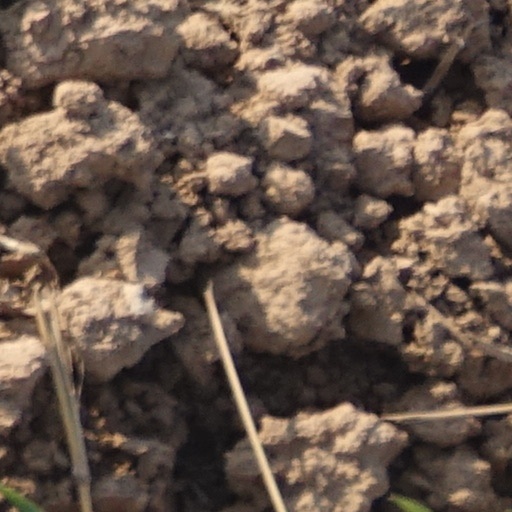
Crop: wheat